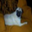
Label: dog